Anna Cora Mowatt

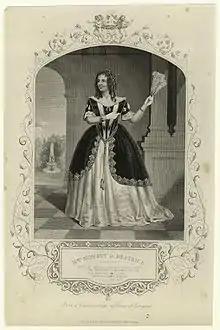

In 1845, her best-known work, the play "" was published. It received rave reviews and opened at the Park Theatre, New York, on March 24, 1845. On June 13, 1845, she made another career move to acting, she debuted at the Park Theatre as Pauline in "The Lady of Lyons" with great success. Although her next play, "", was published in 1847, and also received good reviews, she continued in her acting career. She performed leading roles in Shakespeare (for instance, in a production of "Cymbeline" in London, 1843), melodramas, and her own plays. She toured the United States and Europe for the next eight years.